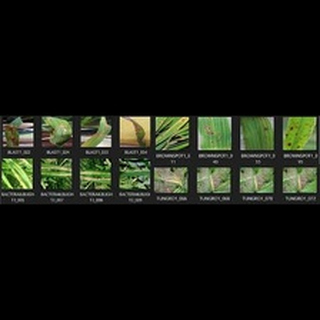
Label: wheat_tan_spot